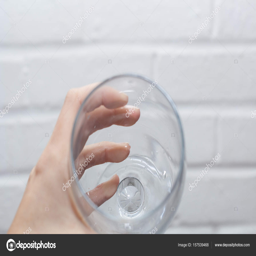
left hand holding an empty glass .